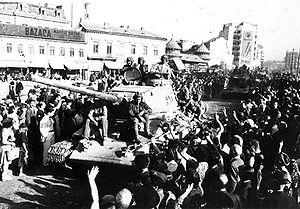
Le Front roumain durant la Seconde Guerre mondiale oppose :